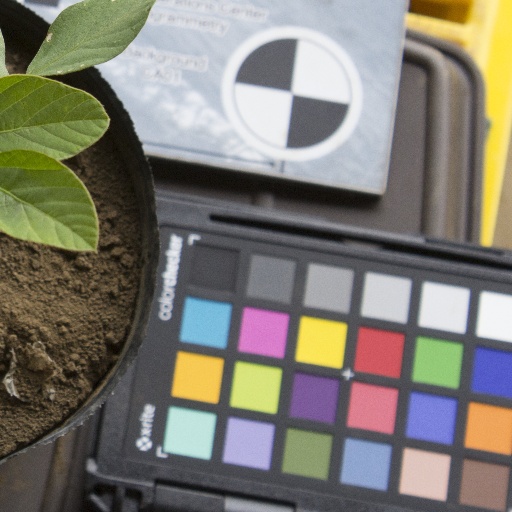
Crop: soybean